Kameel Ahmady

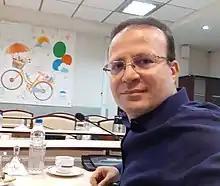

Kameel Ahmady is a British-Iranian scholar working in the field of social anthropology, with a particular focus on gender, children, ethnic minorities, and child labour. Ahmady, born in 1972 in Naghadeh, West Azerbaijan Province, is a researcher and social anthropologist known for his research and activities in the fields of social science and harmful traditional practices (HTP). He is the coordinator and developer of more than 11 research study books and 20 scientific articles in Persian, English, Turkish, and Kurdish on subjects such as child marriage, temporary marriage, White marriage, female genital mutilation/cutting (FGM/C), male genital mutilation (MGM), child labour and children's scavenging, LGBTQ+ social issues, and identity and ethnicity.